Okanagrion

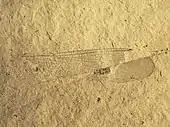
"Okanagrion dorrellae" holotype

"Okanagrion dorrellae" is known from the lone holotype fossil collected from the Klondike Mountain Formation and housed in the Stonerose Interpretive Center collections as "SR 93-11-02". The specimen was collected and donated by Laurie Dorrell on October 31, 1992, and as such Archibald and Cannings chose to name the species "dorrellae" in recognition.